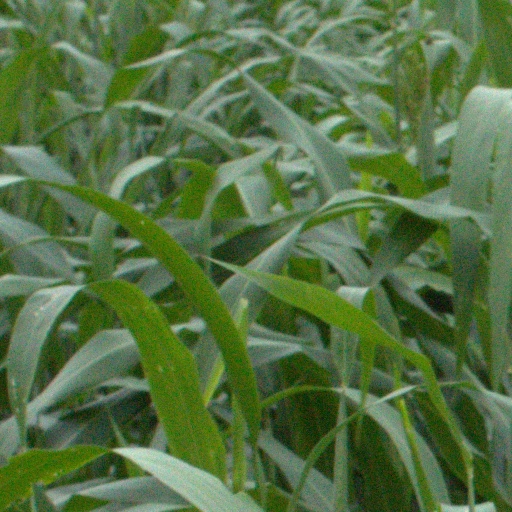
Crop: sorghum